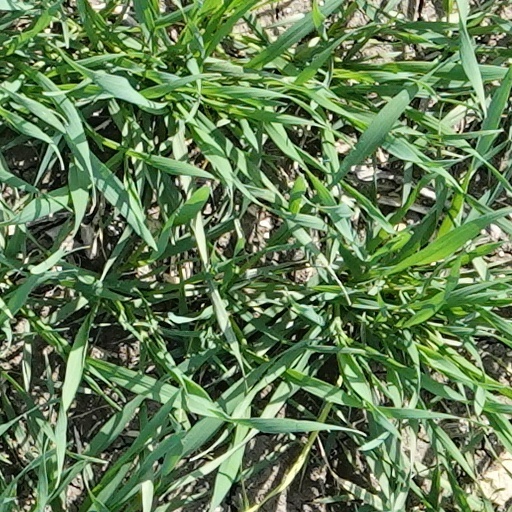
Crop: wheat